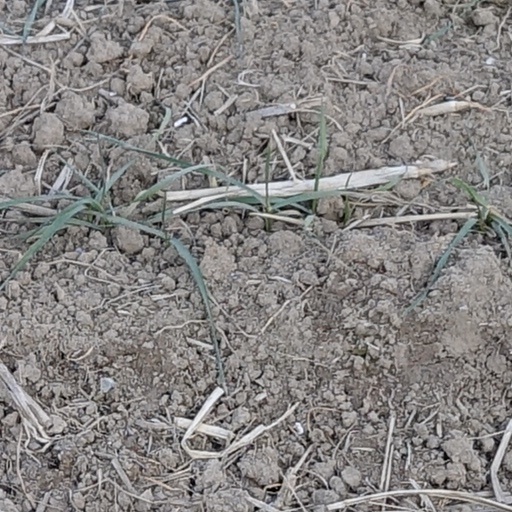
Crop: wheat